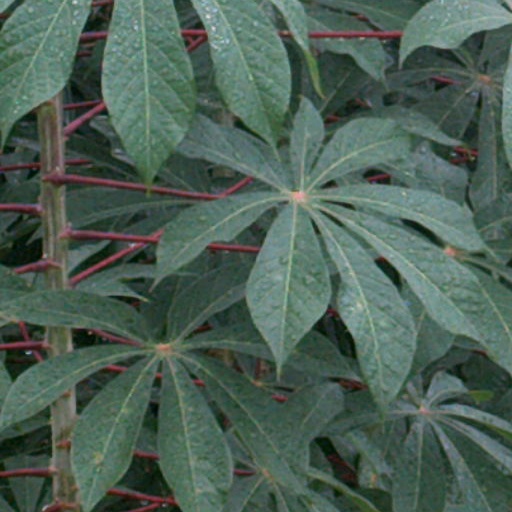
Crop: cassava